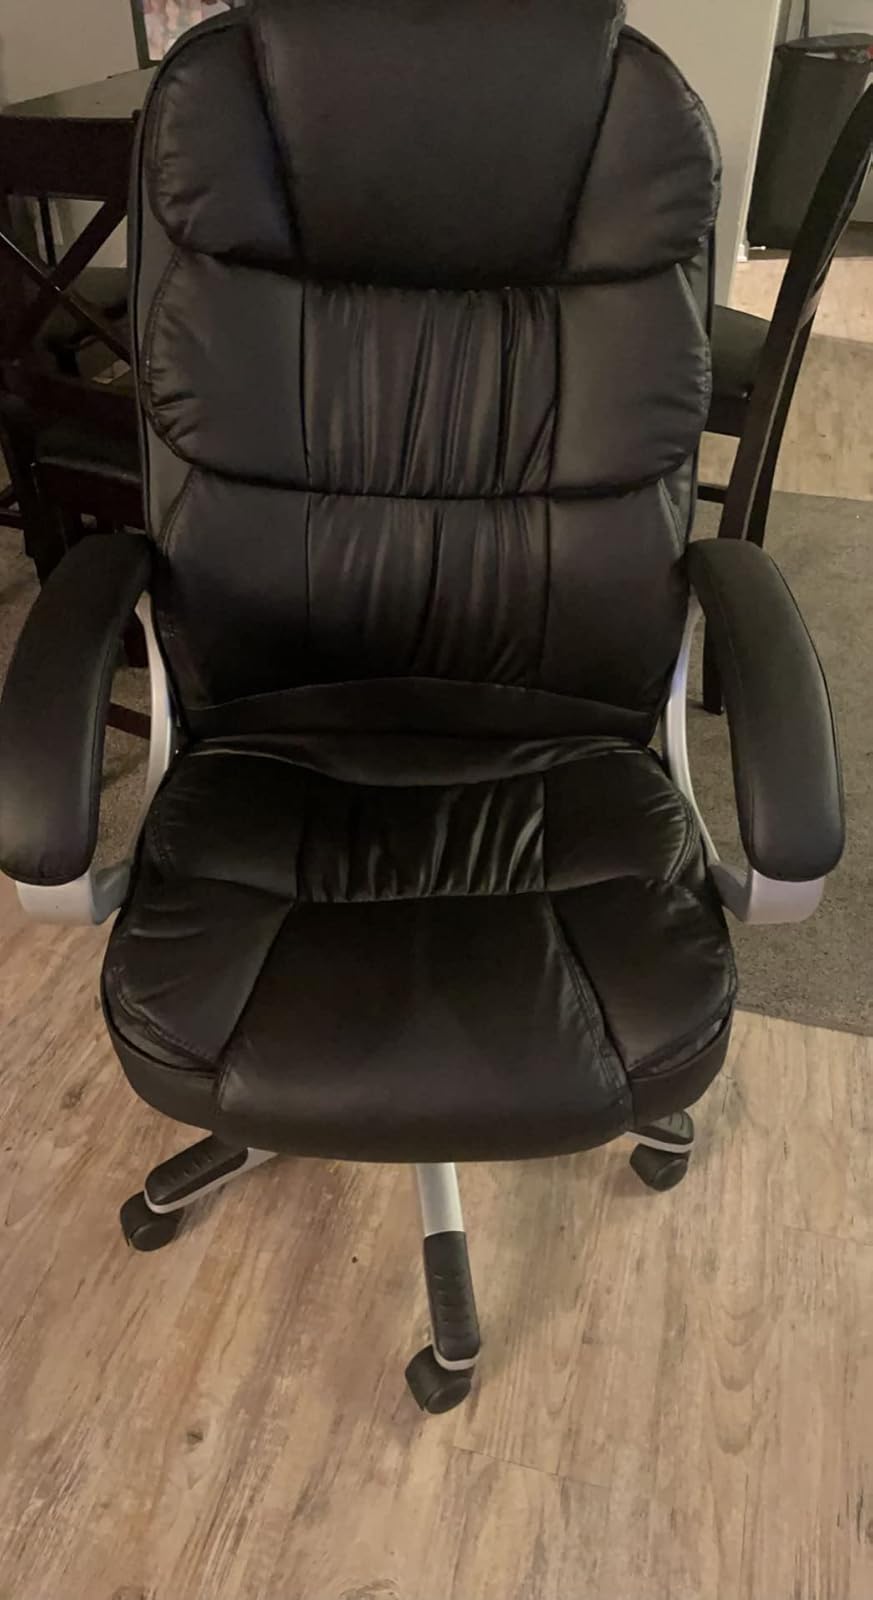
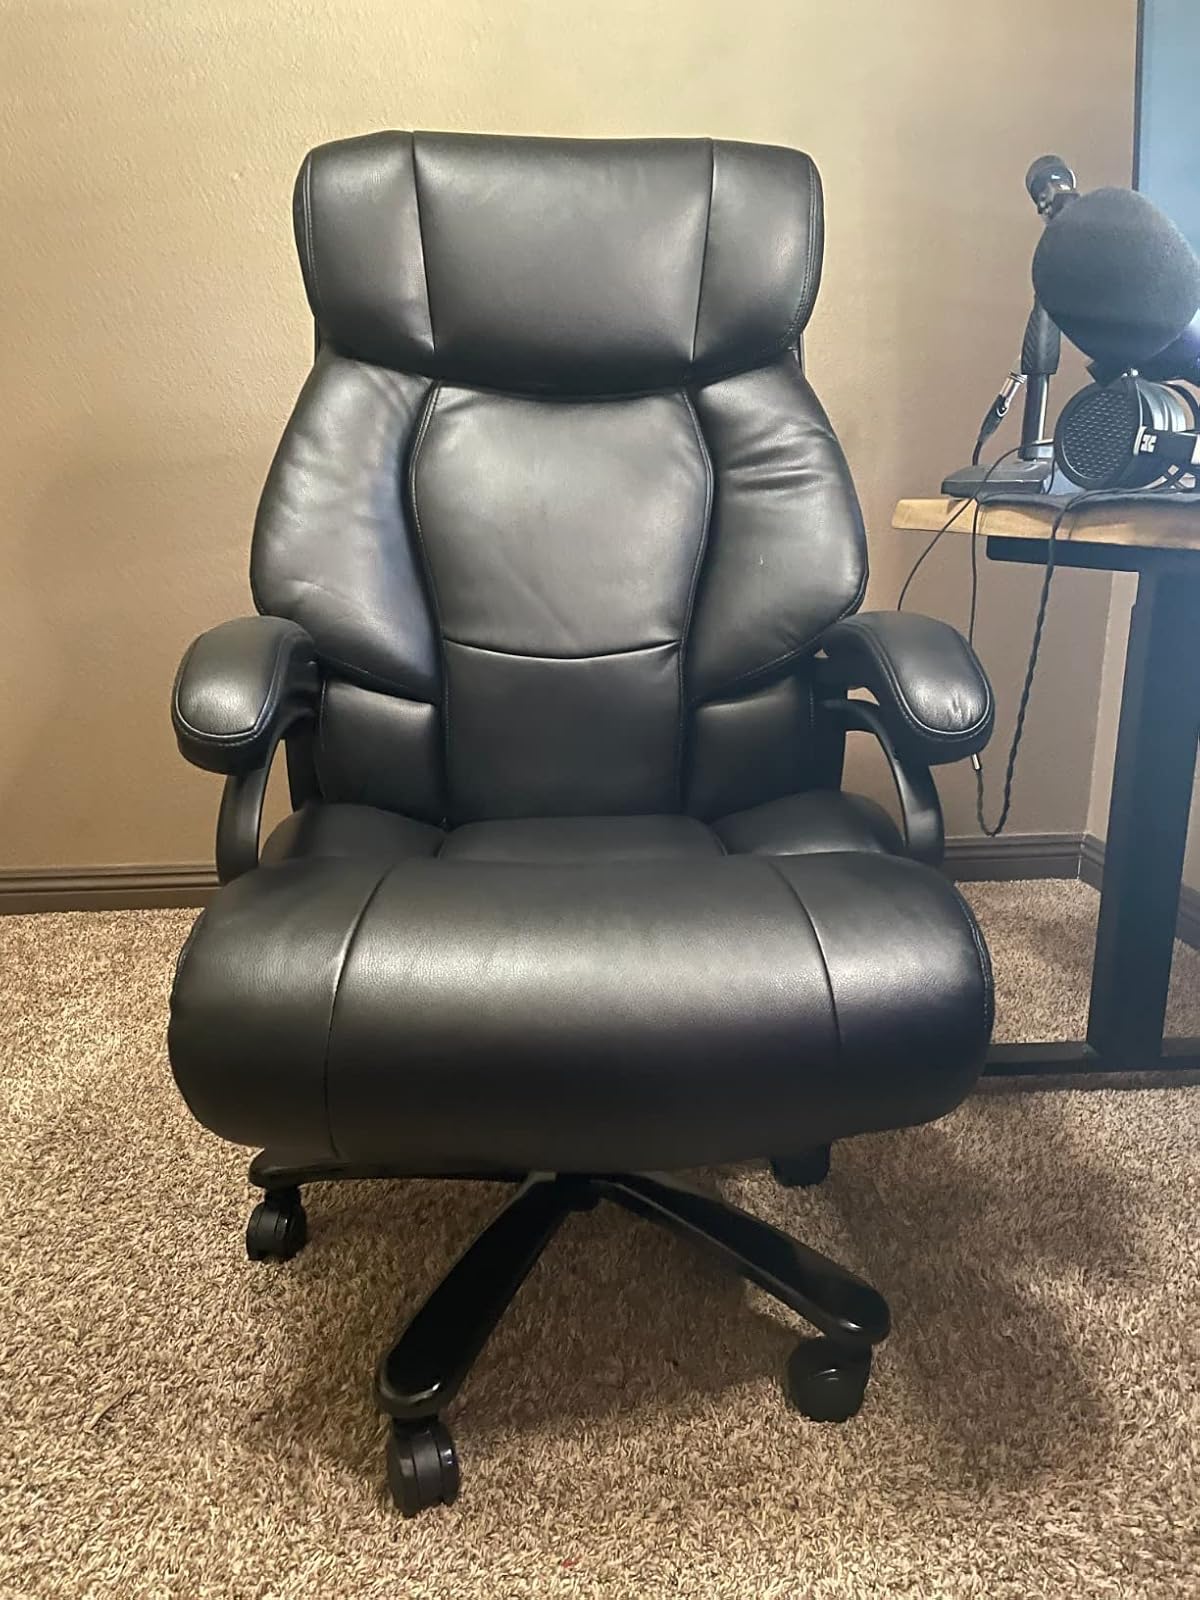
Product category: items_chair
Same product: no